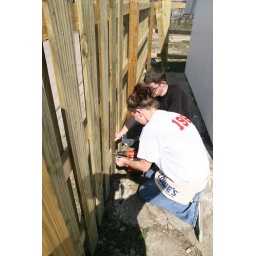
Another service project assisted an urban ministry by building and painting a fence around their home.